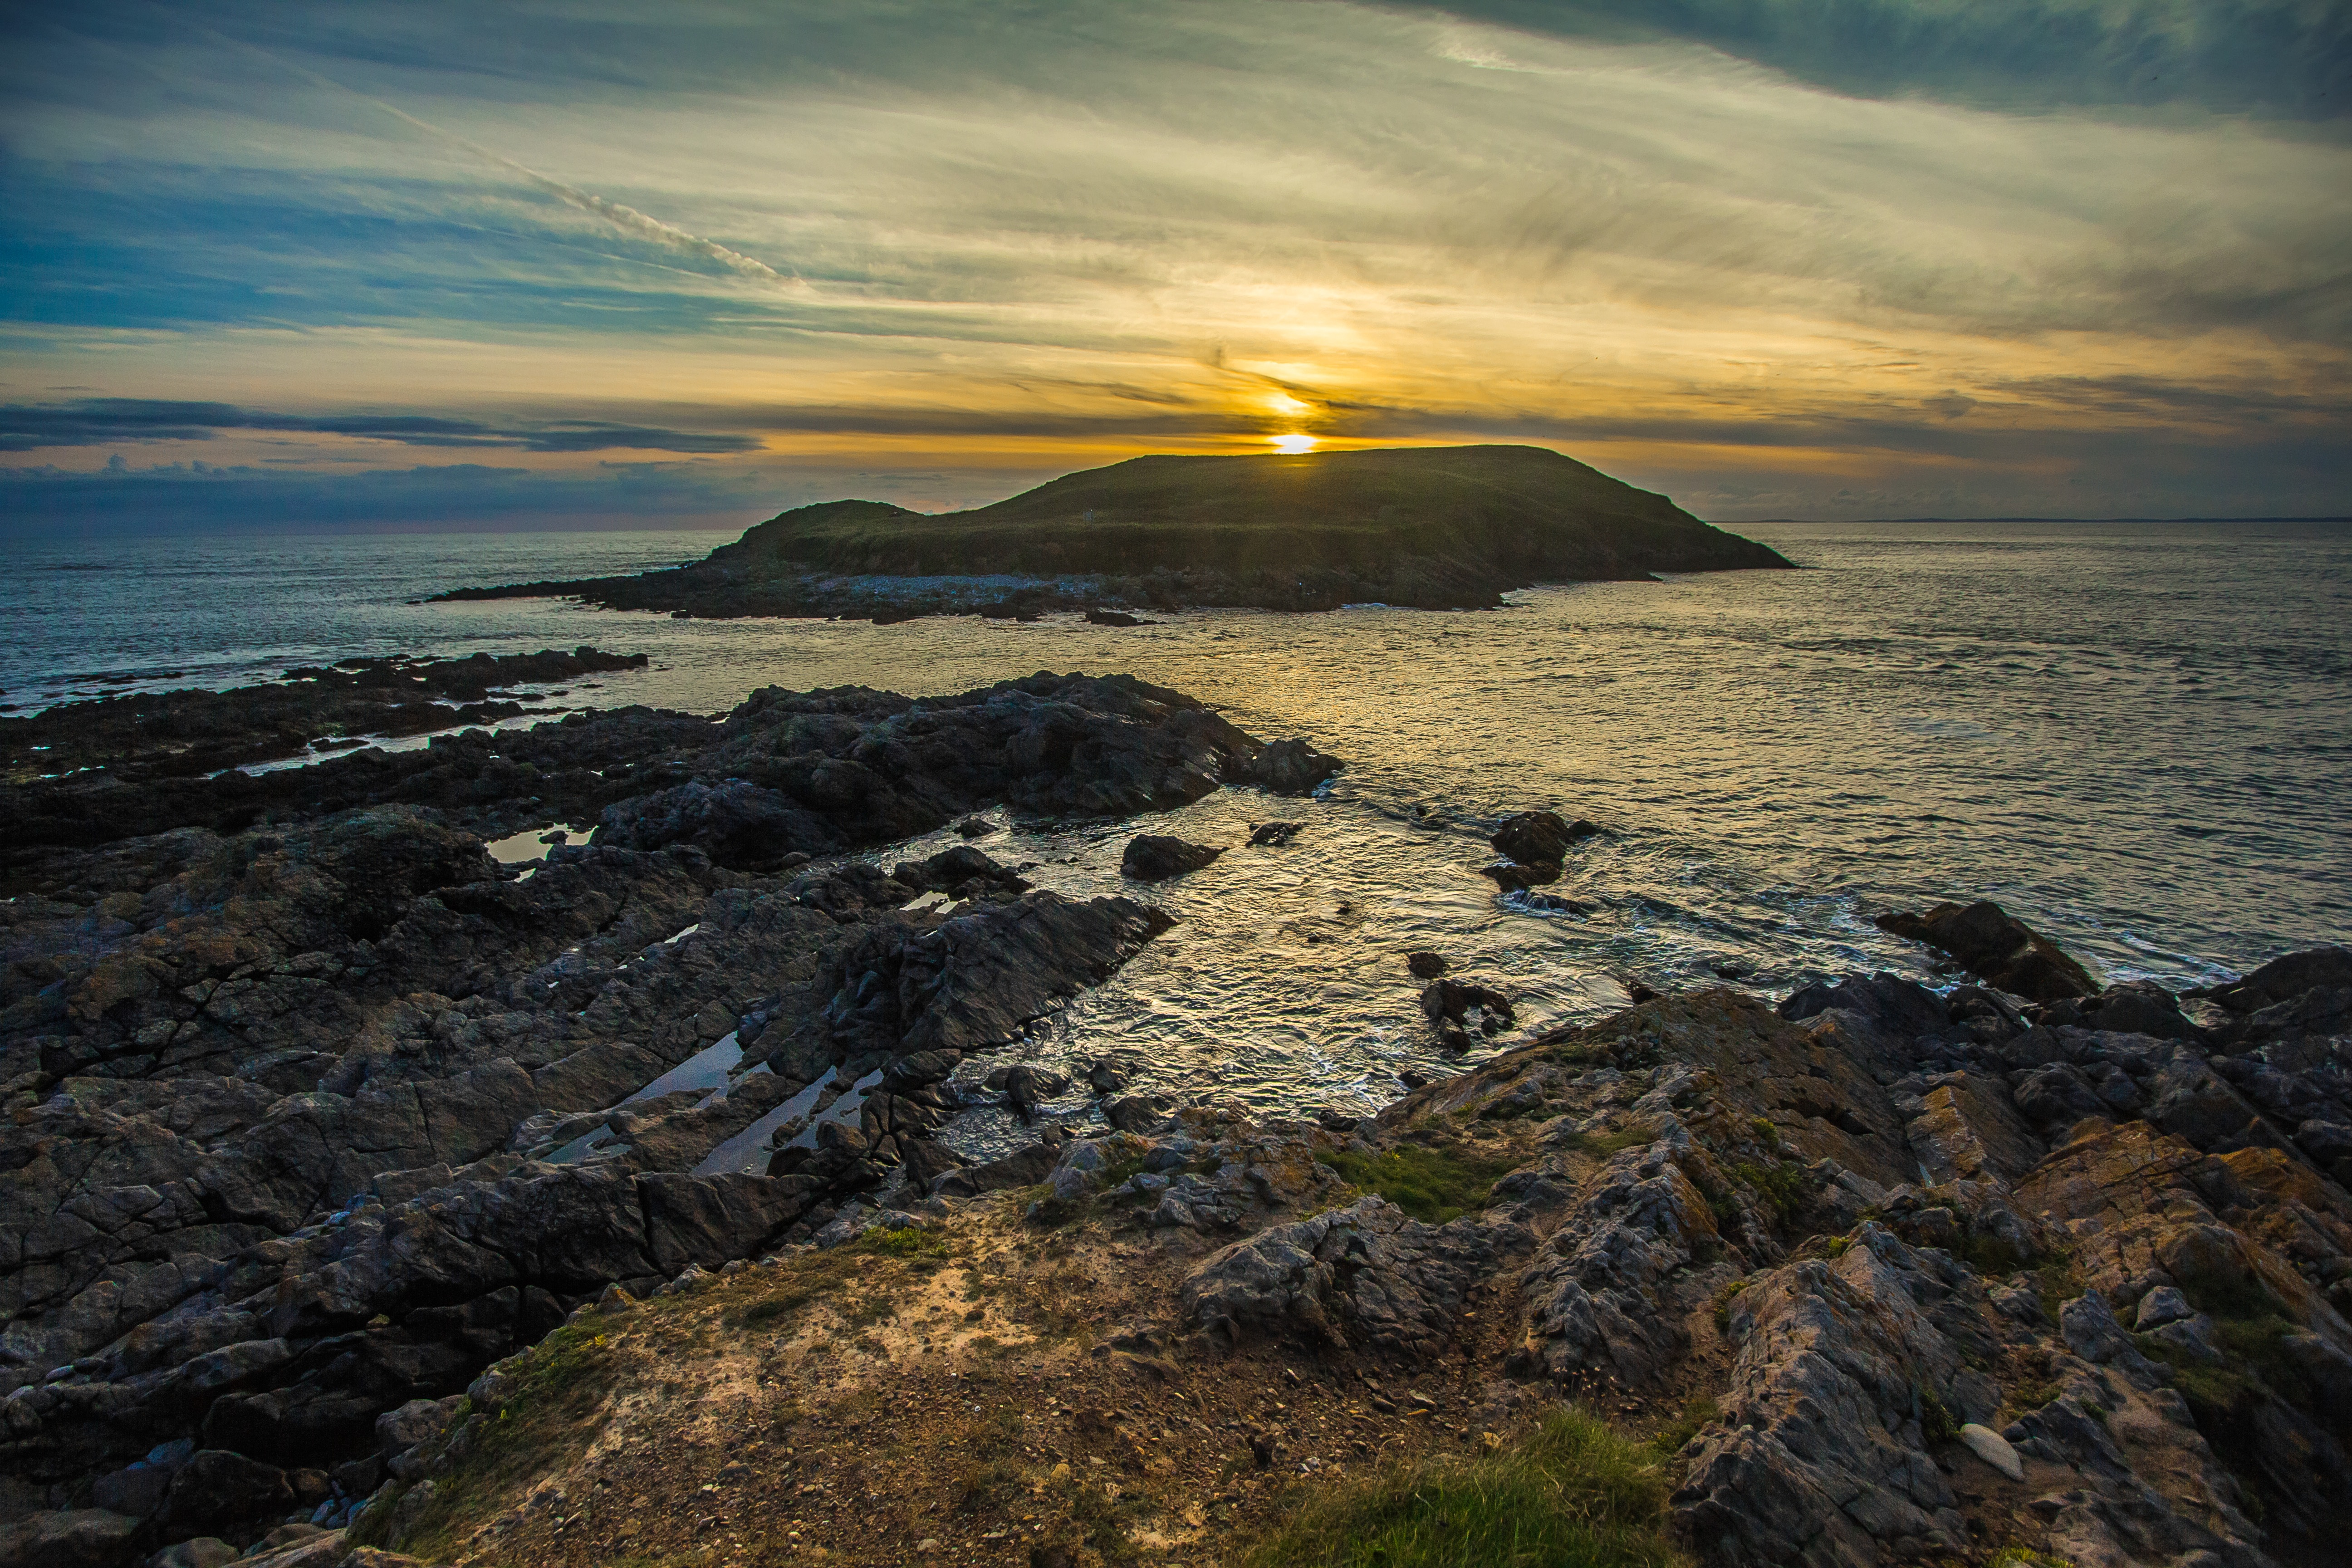
landscape, sea, coast, rock, ocean, horizon, mountain, cloud, sunrise, sunset, morning, hill, shore, wave, dawn, cliff, dusk, evening, reflection, bay, terrain, rocks, england, wales, loch, cape, an island